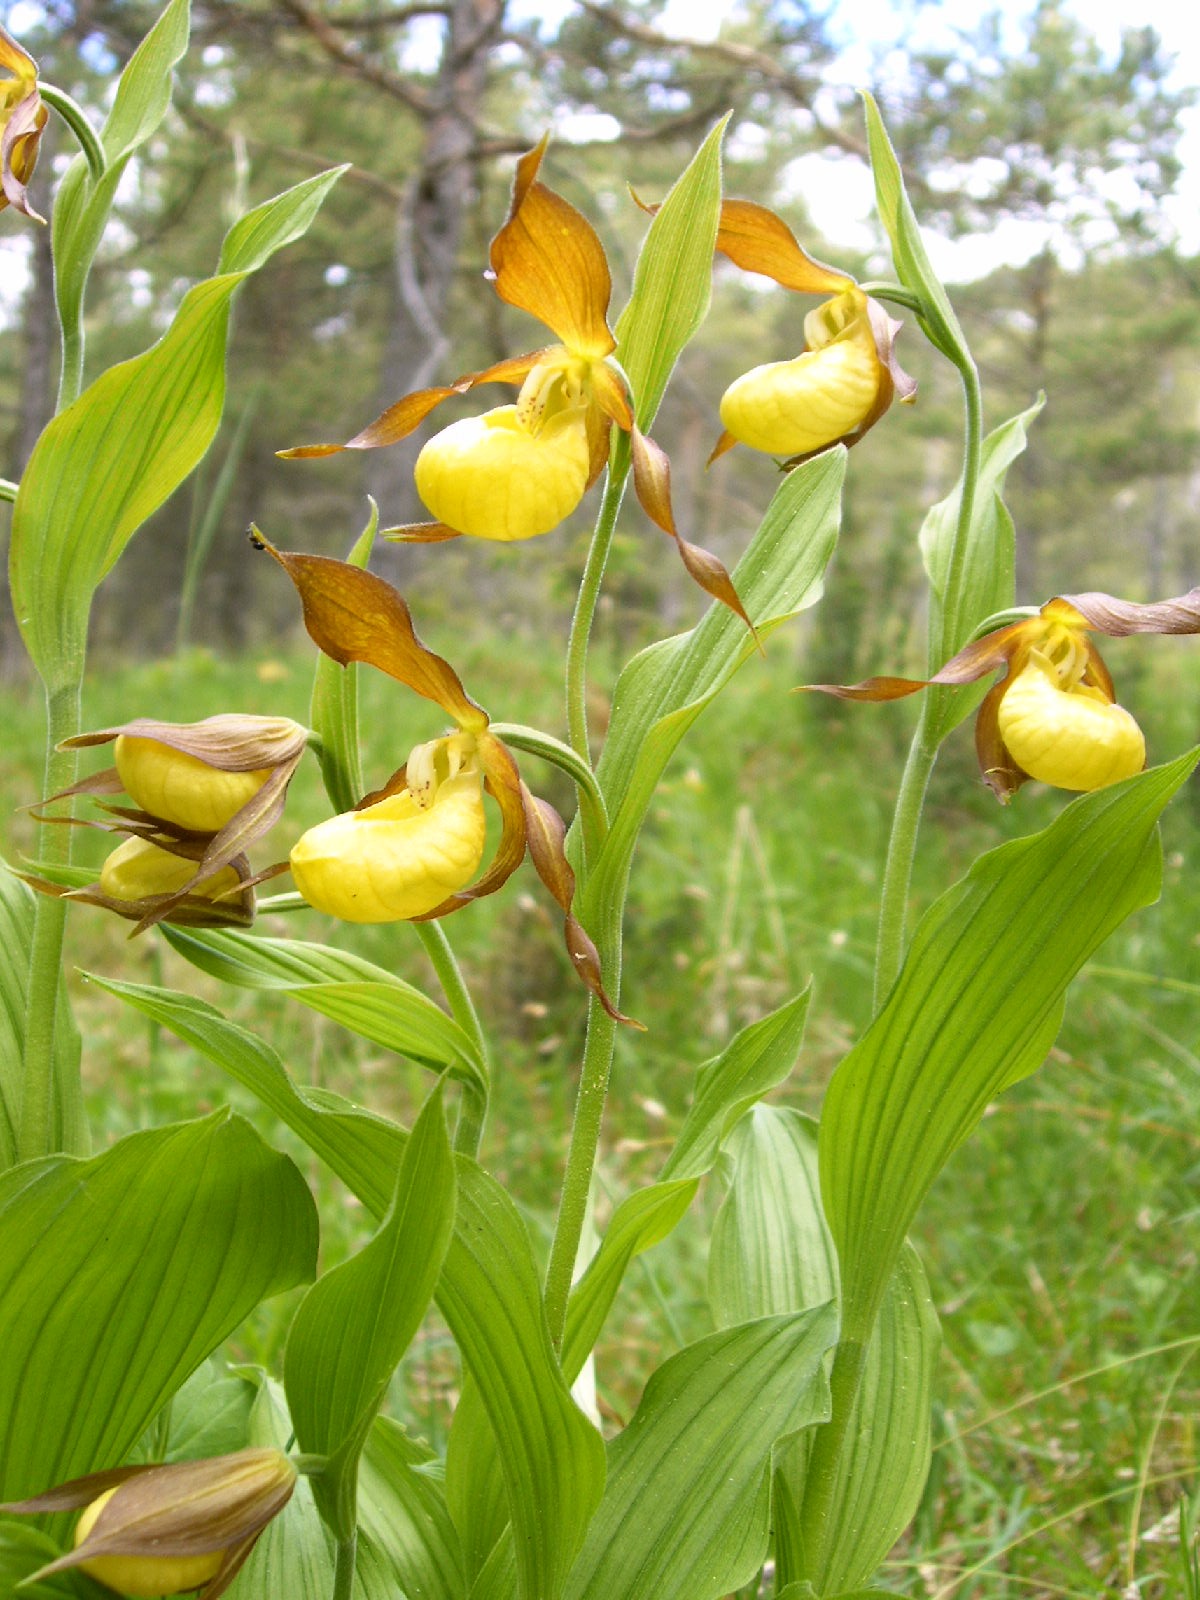
plant, flower, botany, flora, orchid, jena, arum, cypripedium, flowering plant, land plant, fawn lily, yellow lady's slipper, women shoe orchids